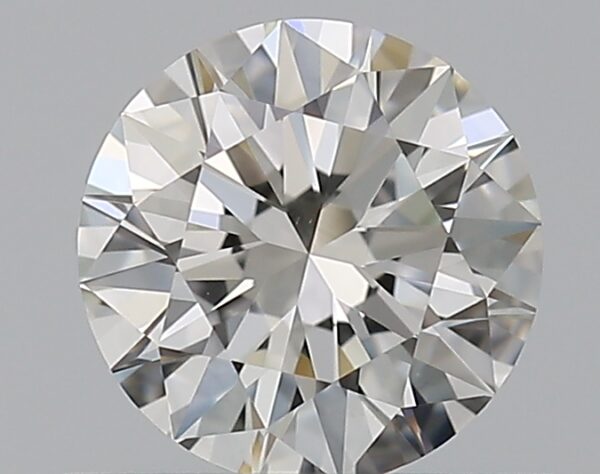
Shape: round
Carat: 0.52
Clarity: VS1
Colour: H
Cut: EX
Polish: EX
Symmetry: EX
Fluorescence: N
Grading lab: GIA
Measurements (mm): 5.17 x 5.2 x 3.16